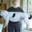
Label: cat